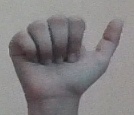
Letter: dhad